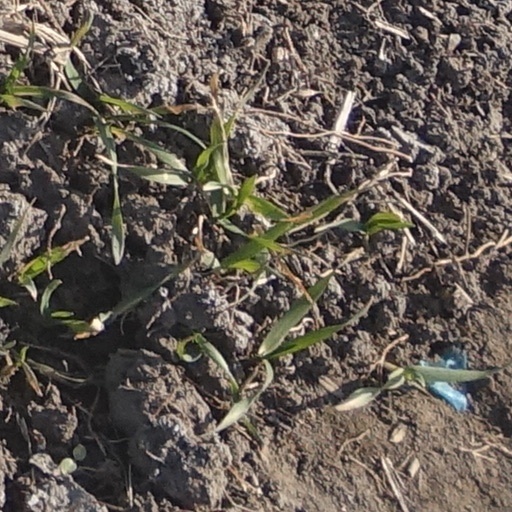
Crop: wheat